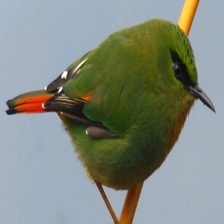
Species: FIRE TAILLED MYZORNIS
Scientific name: MYZORNIS PYRRHOURA